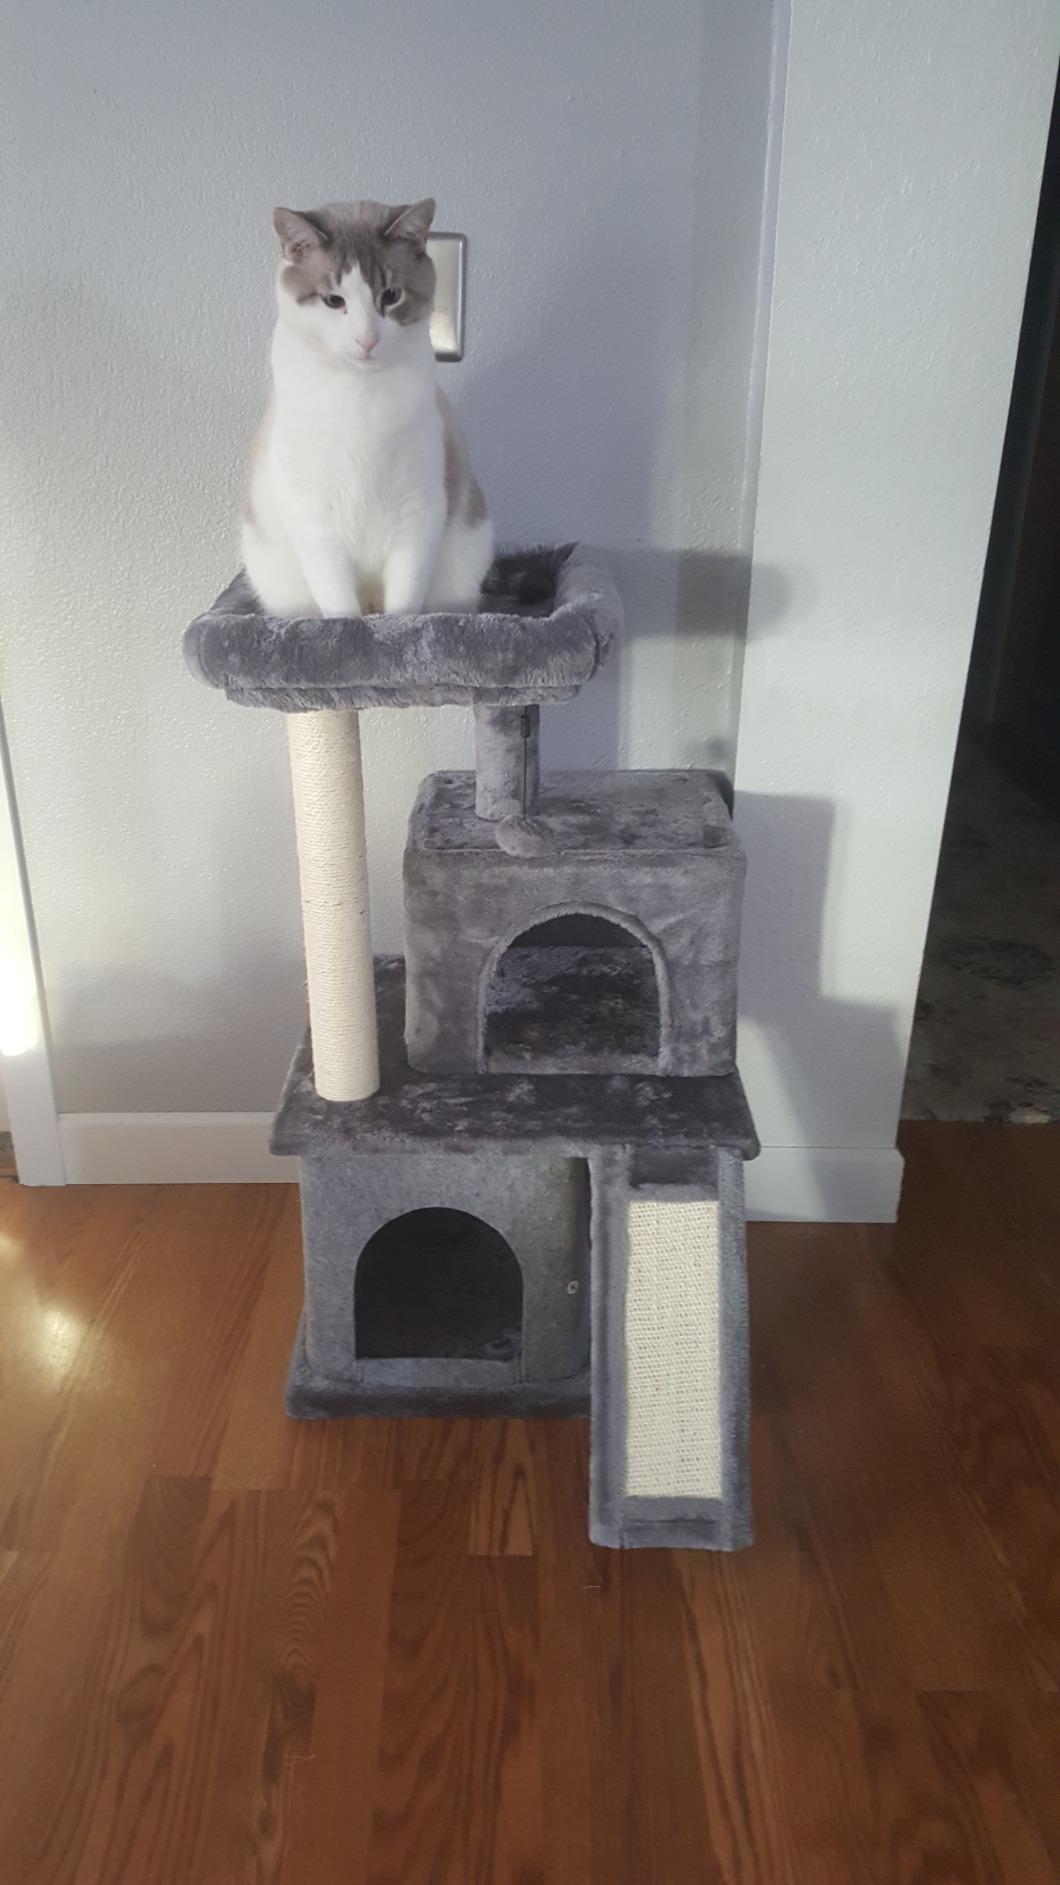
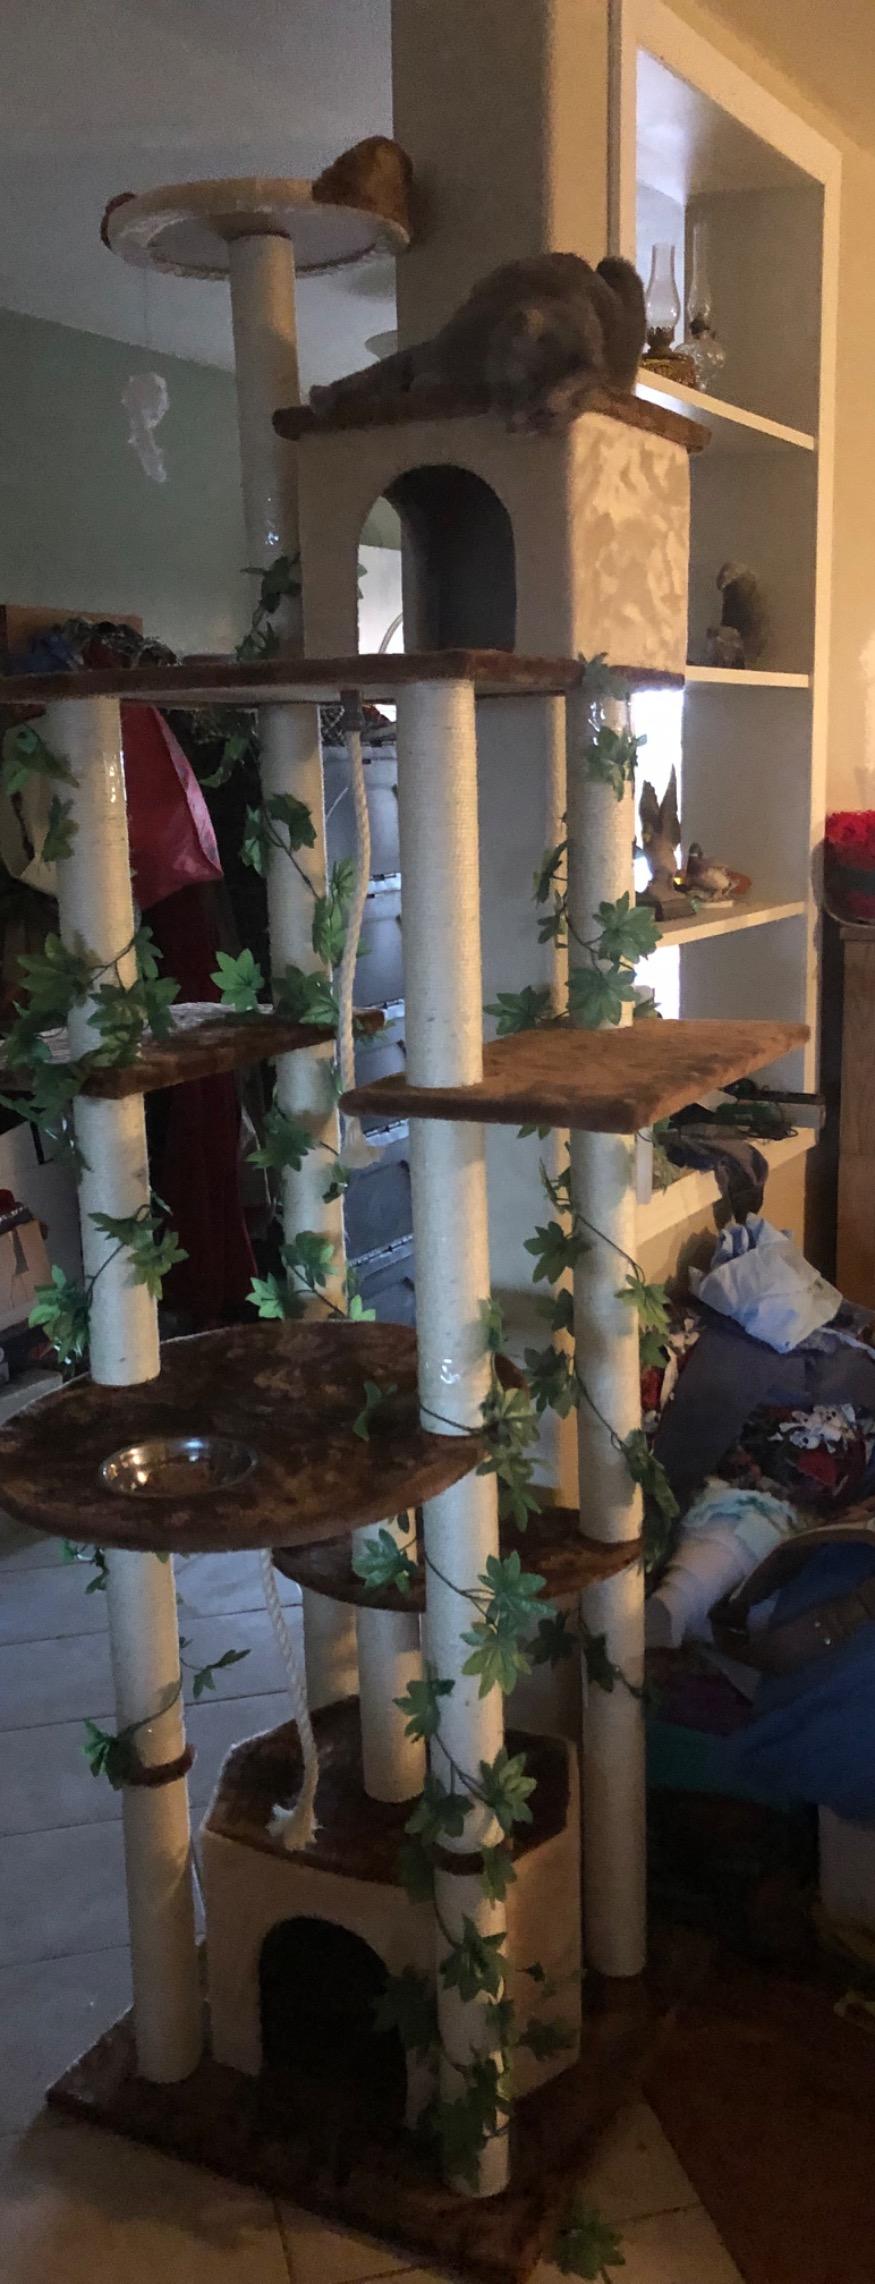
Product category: items_cat tree
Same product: no